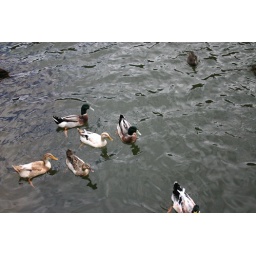
All the ducks are swimming in the water